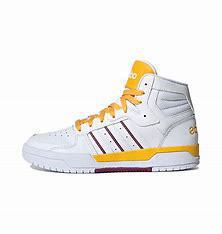
Brand: adidas
Model: neo Adidas NEO Entrap Mid